British Empire Building

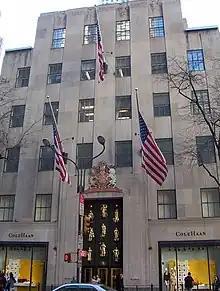
Fifth Avenue facade

Above these panels, Jennewein also sculpted a cartouche that depicts the British coat of arms. The coat of arms is divided into quadrants with gold-colored motifs. The top left and bottom right quadrants have three passant guardant lions on a red background, signifying England. The top right quadrant shows a rampant lion on a red background, representing Scotland. The bottom left quadrant depicts a harp on a green background, standing for Ireland. Around the coat of arms is a ribbon with the gilded motto of the British chivalric Order of the Garter: . A lion with a crown is to the left of the coat of arms, while a unicorn is to the right; they represent England and Scotland respectively. Additional motifs of the British Isles are present below the animals. The bottom of the bas relief is inscribed with the motto of the British Royalty: .